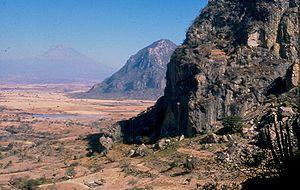
Cet article recense les sites concernés par l'observatoire mondial des monuments en 2006.
Chalcatzingo est un site archéologique mésoaméricain de la période préclassique qui est situé dans la vallée de l'Amatzinac, dans l'est de l'actuel État mexicain de Morelos. Le site est célèbre pour ses monuments et ses pétroglyphes de style olmèque. Les premières constructions datent des phases Amate